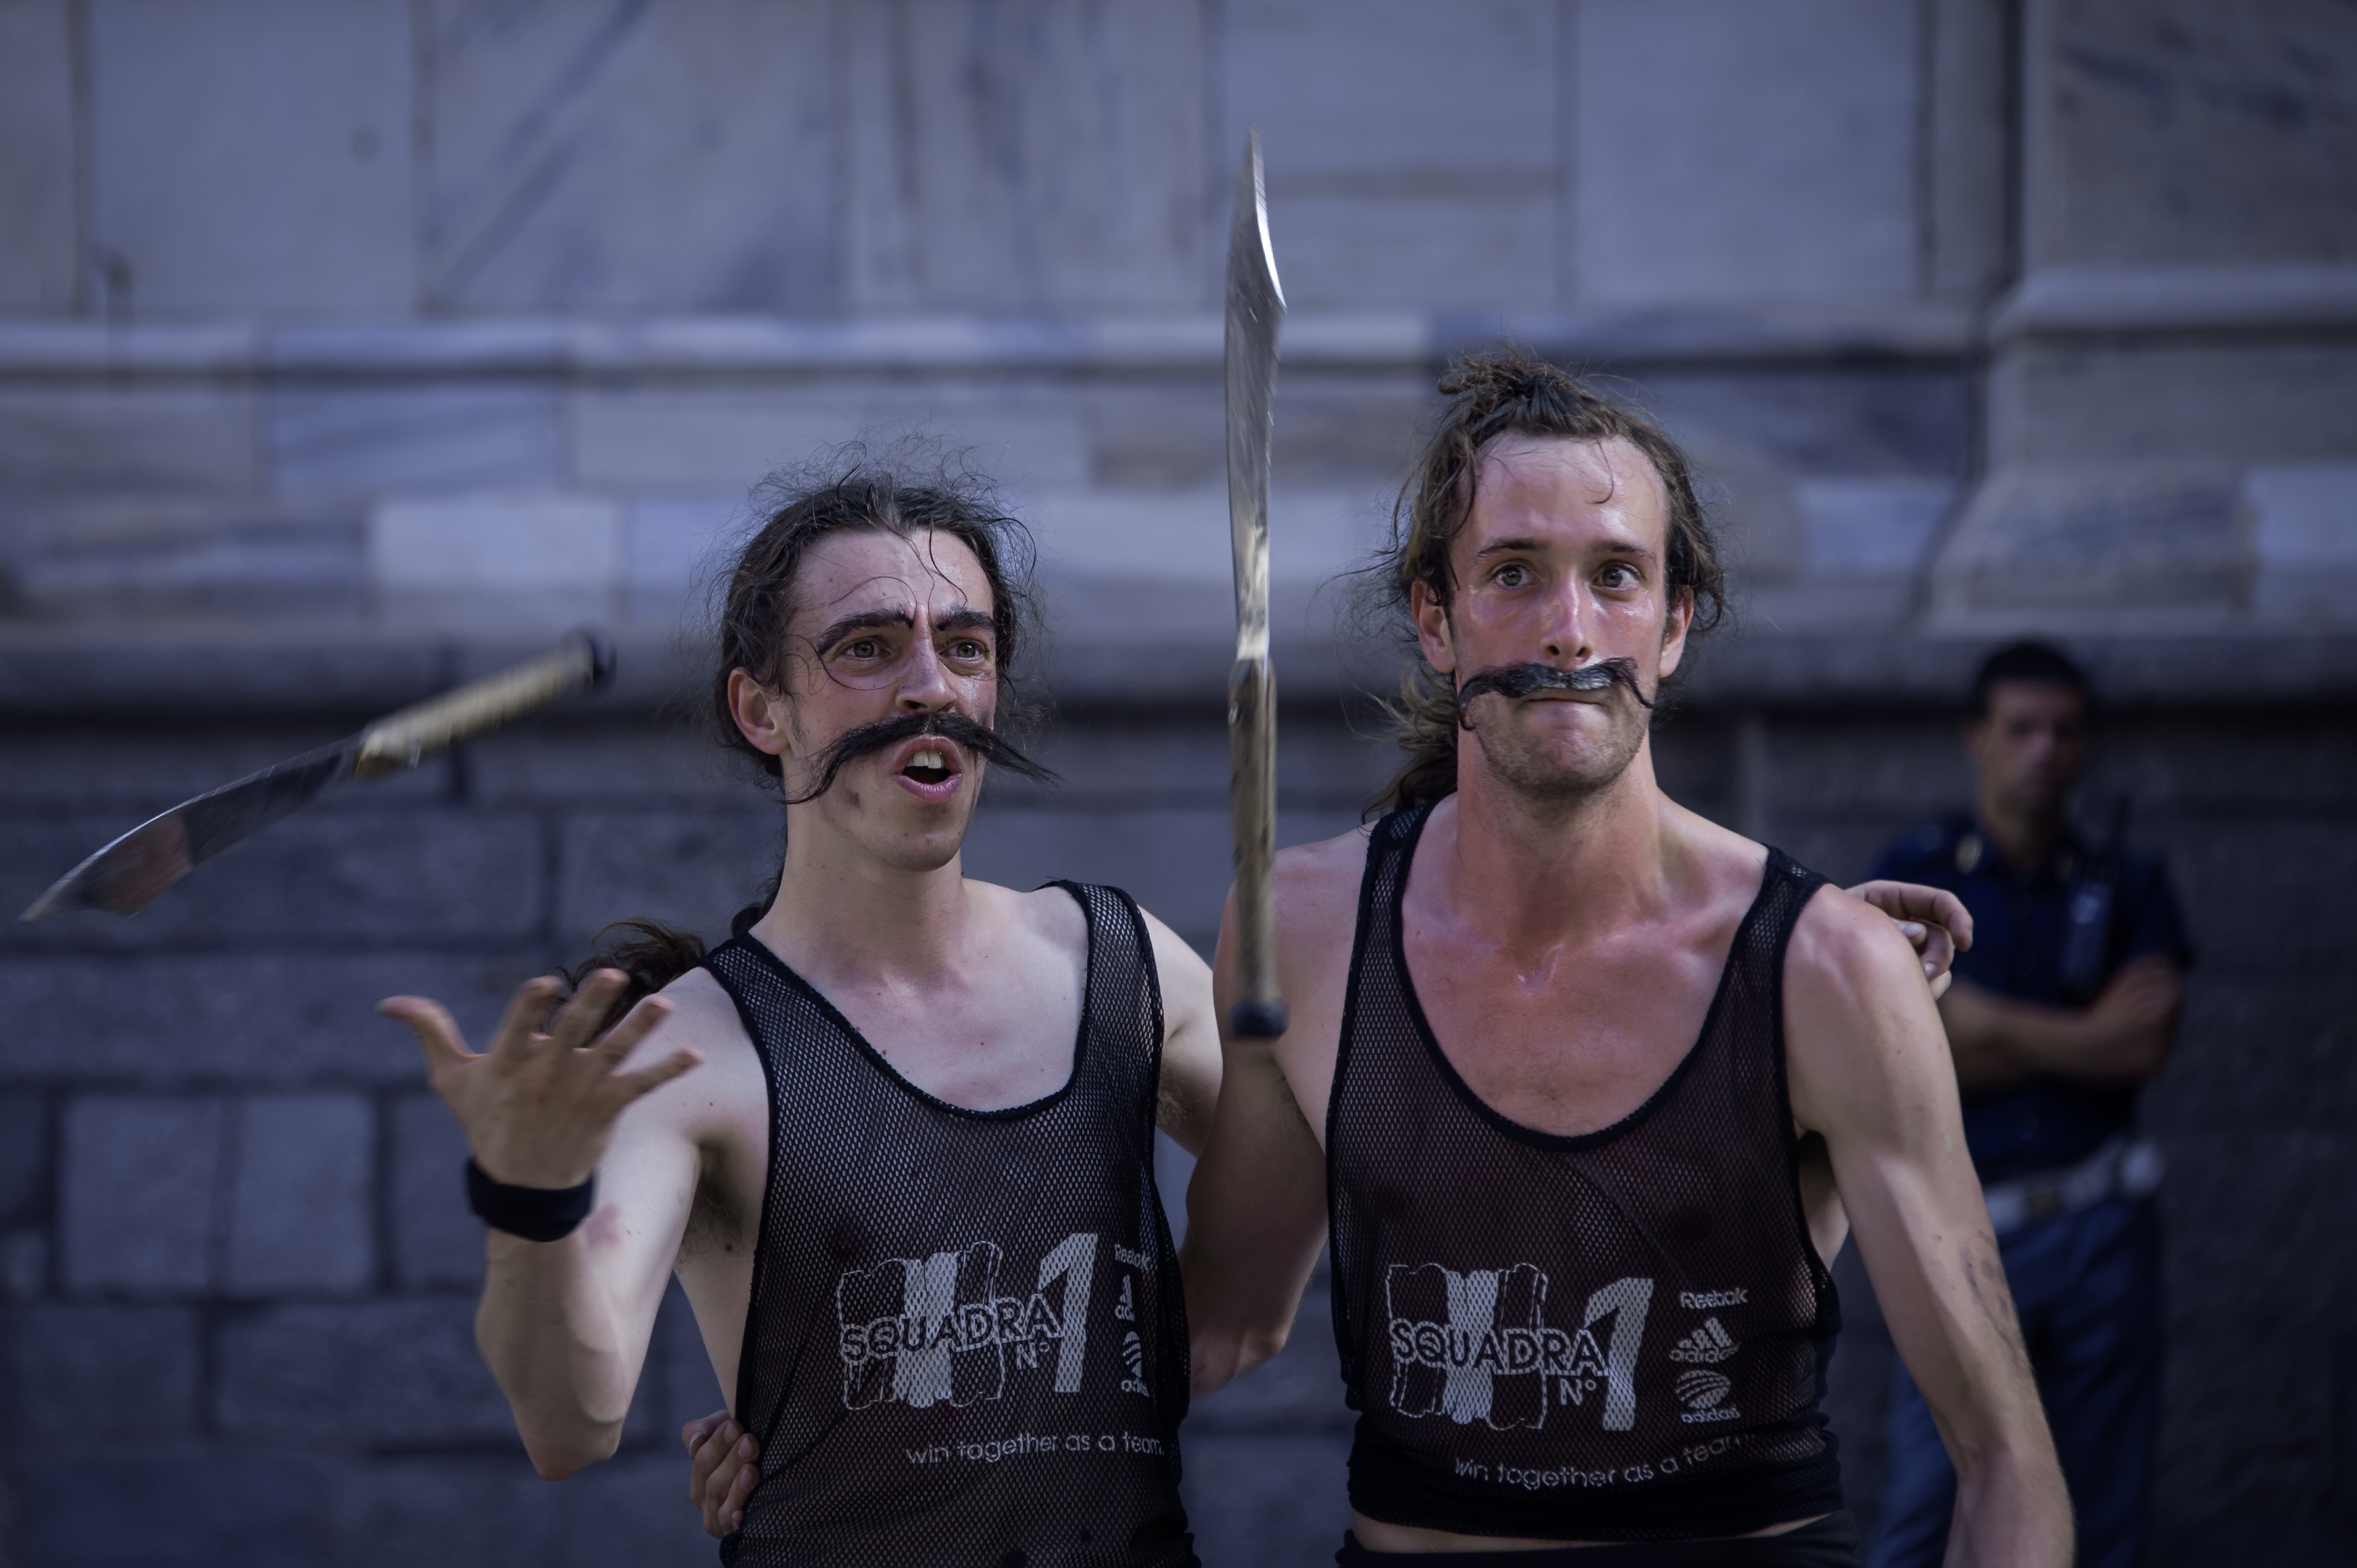
person, performance art, singing, duomo, milan, entertainment, characters, performing arts, juggler, social group